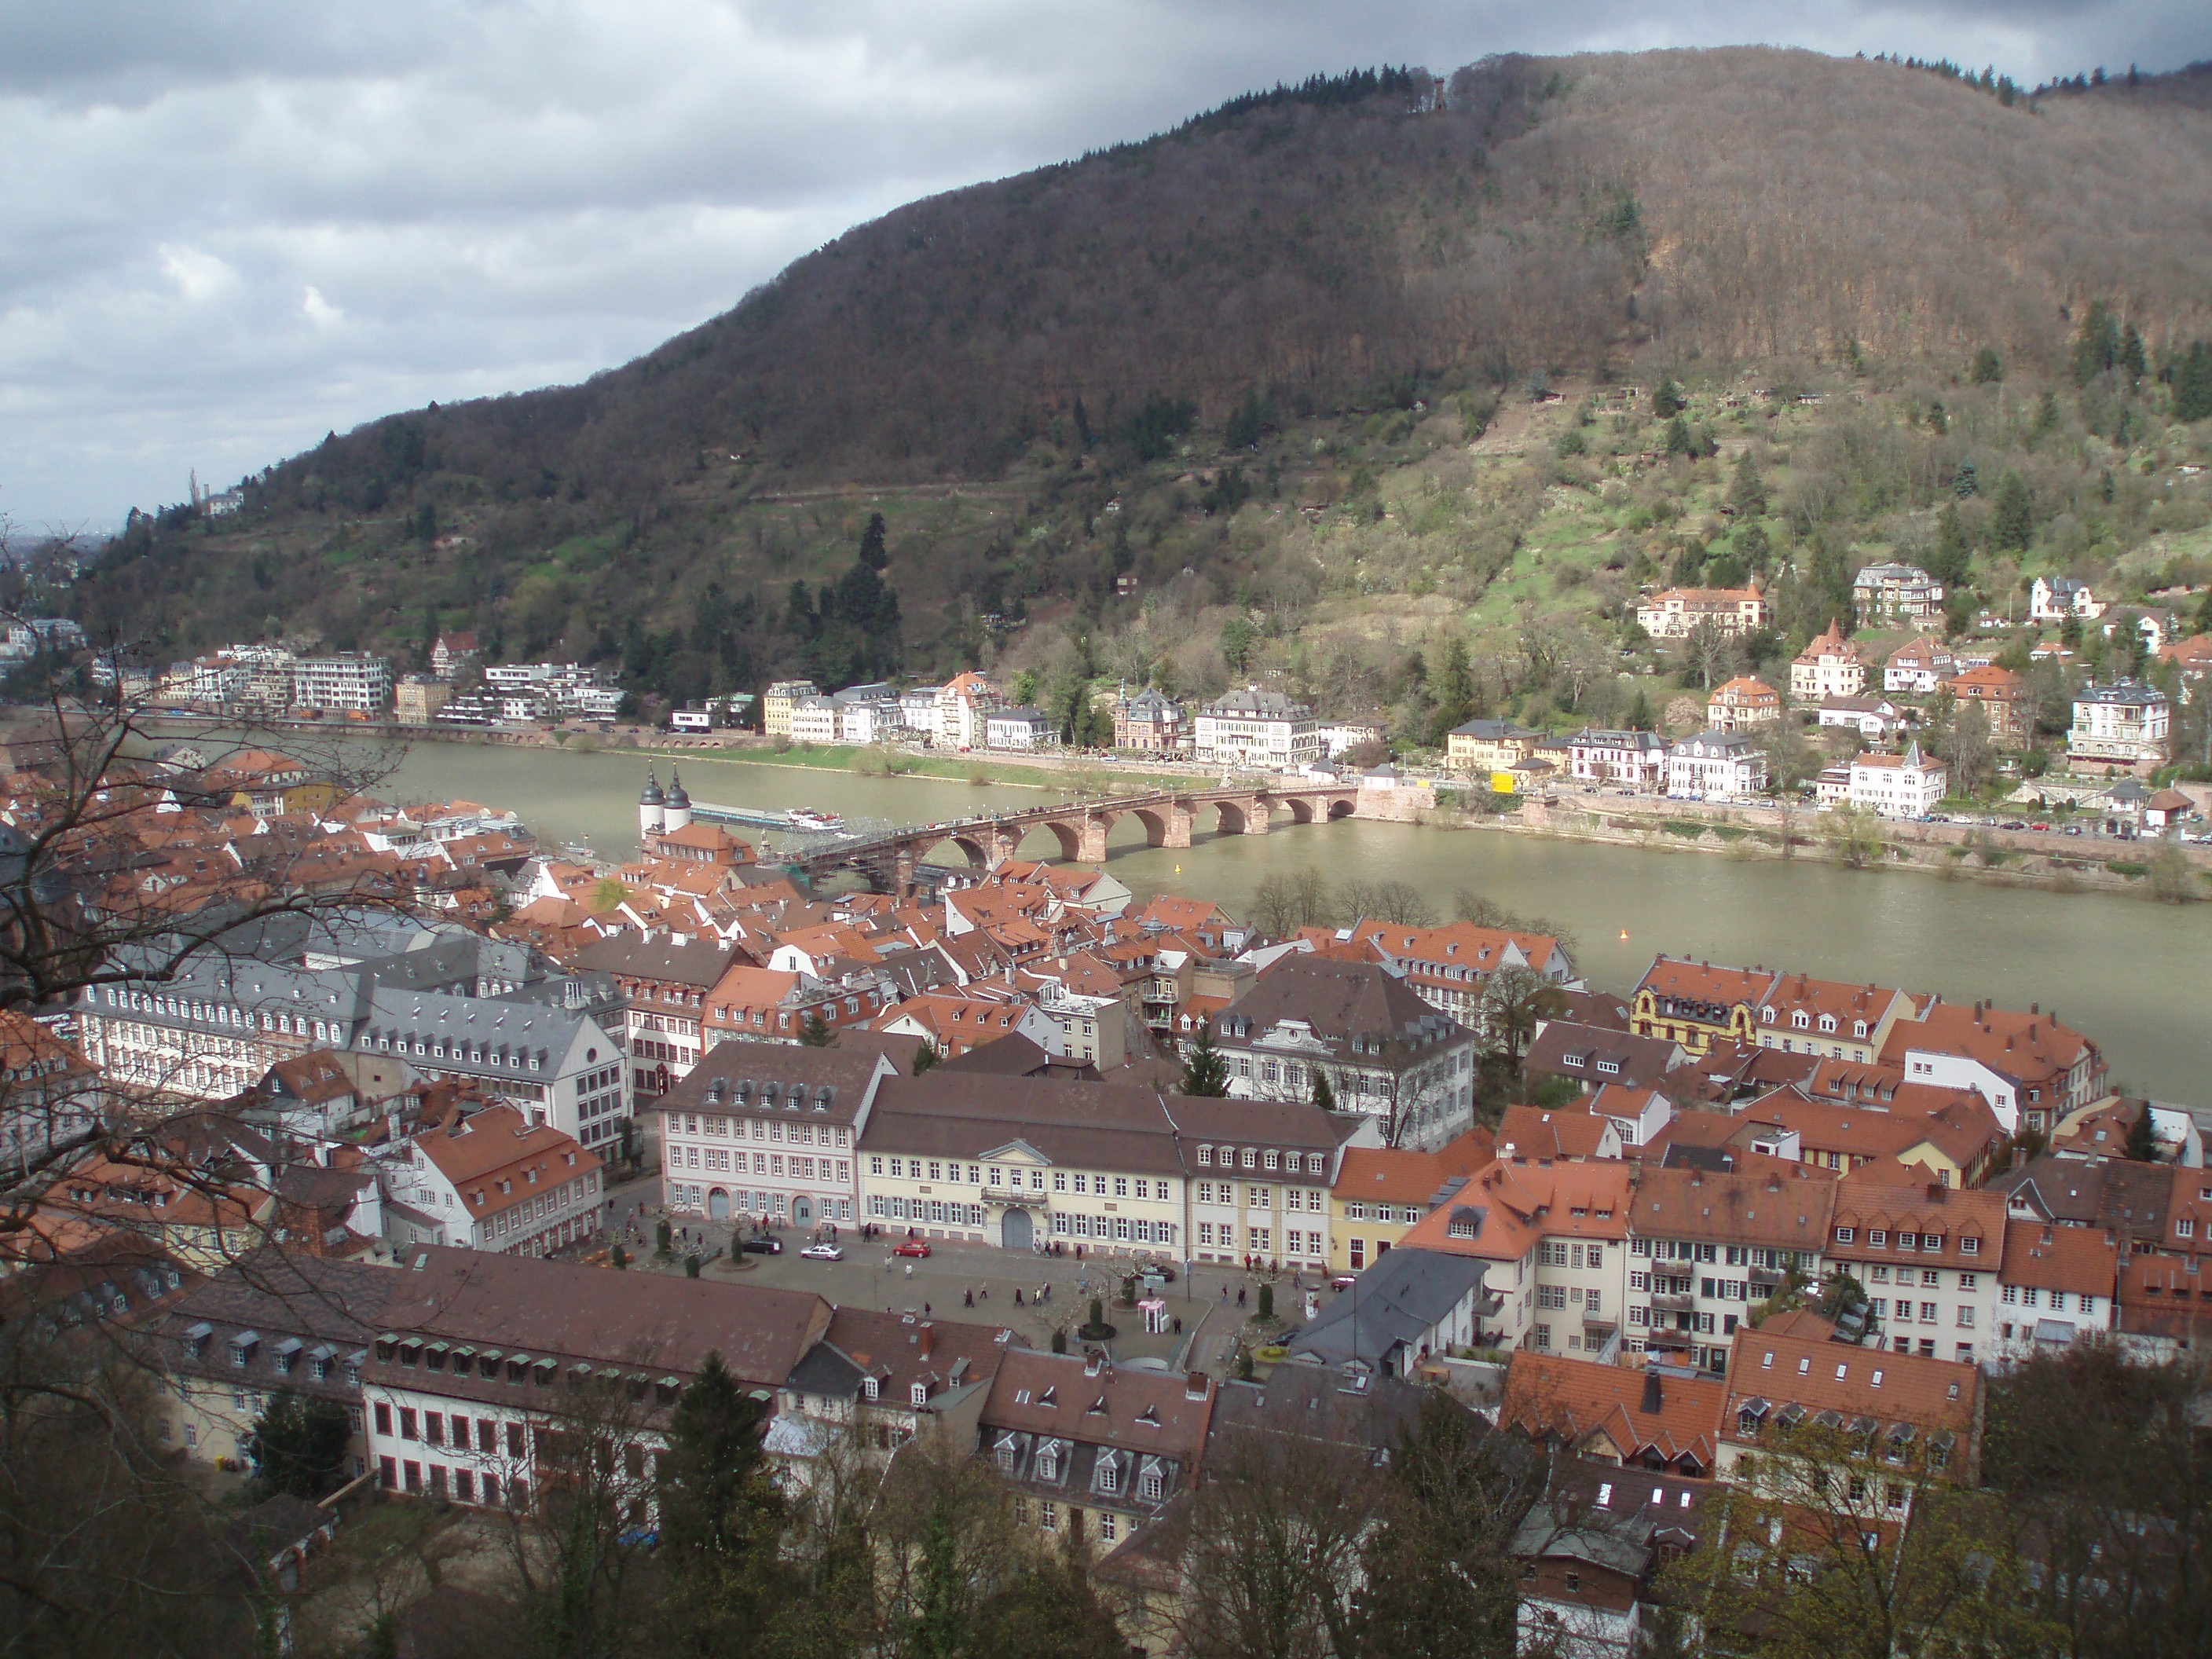
town, city, cityscape, panorama, village, suburb, heidelberg, neckar, bird's eye view, aerial photography, philosopher's path, residential area, human settlement